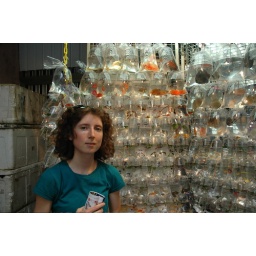
goldfish market - fish by the bag